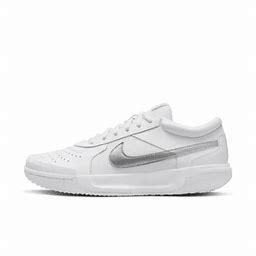
Brand: Nike
Model: Court Zoom Lite 3